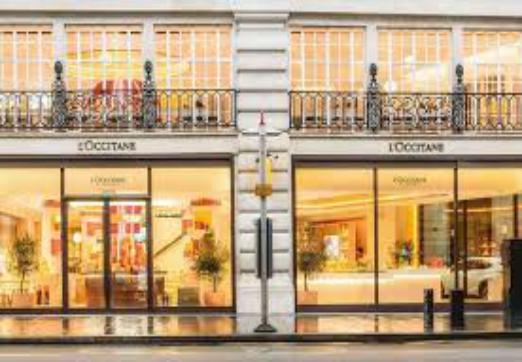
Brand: L'OCCITANE
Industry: Necessities